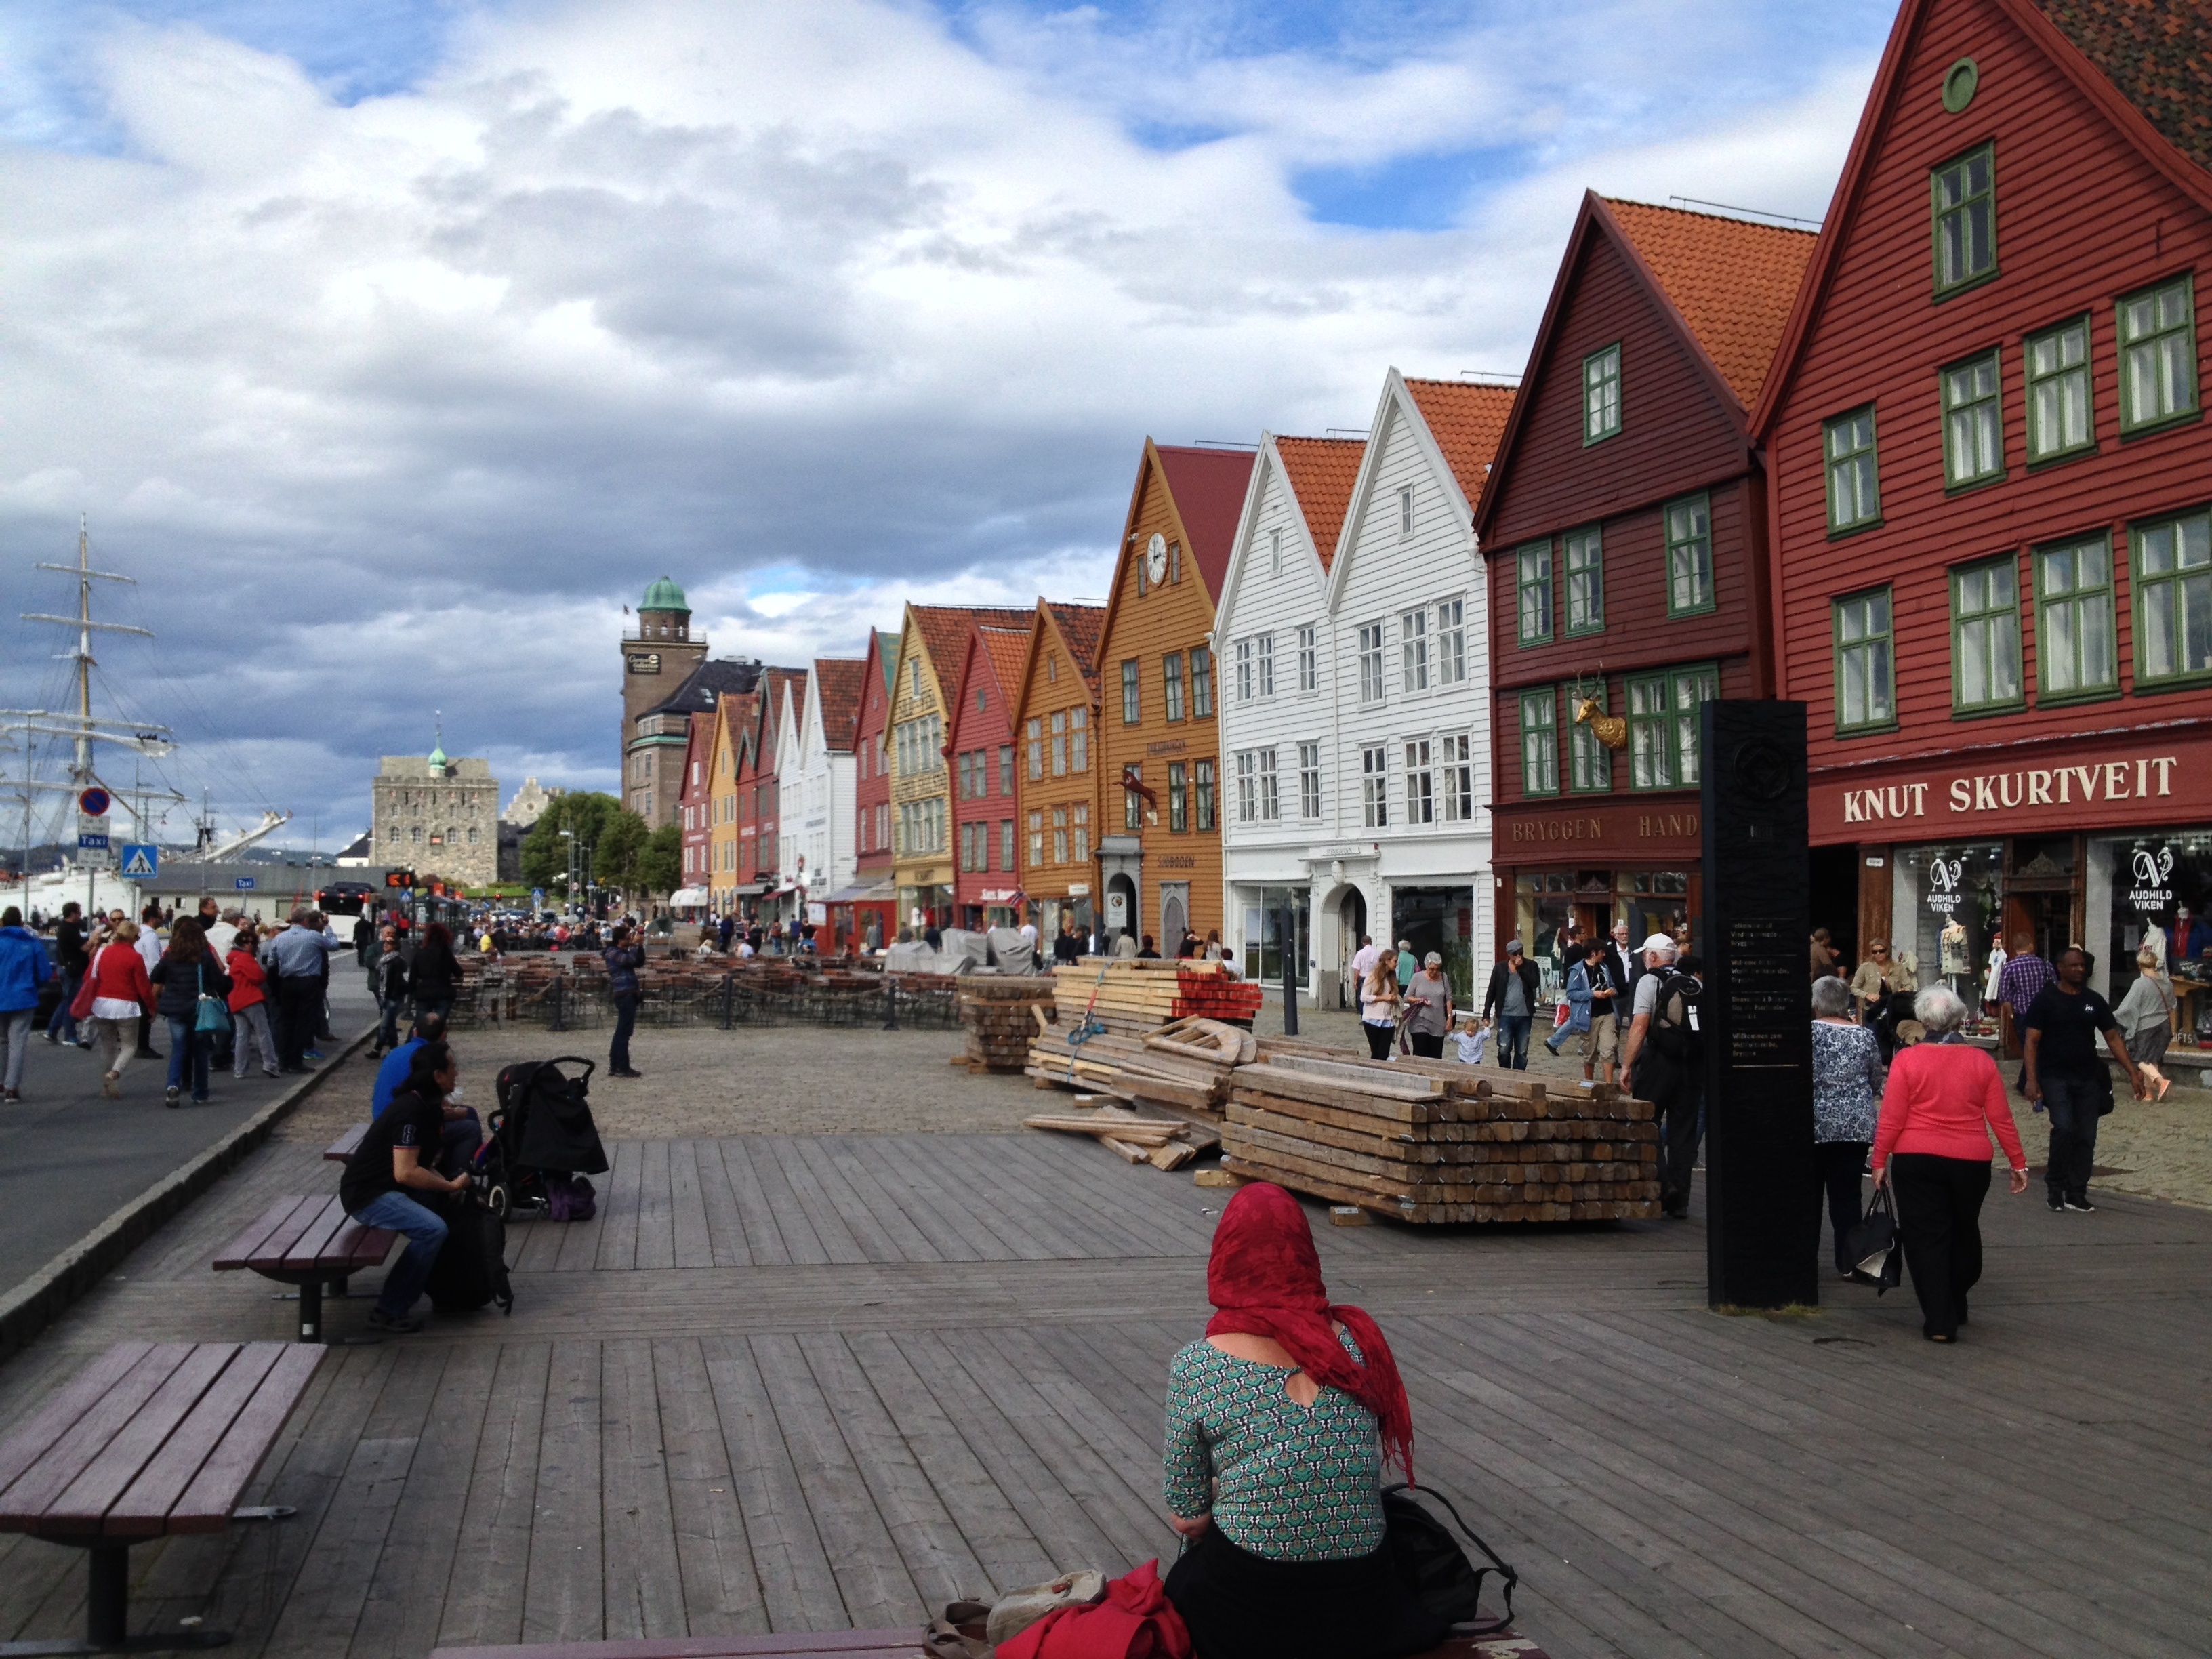
pedestrian, boardwalk, road, street, town, city, walkway, cityscape, downtown, vacation, travel, plaza, landmark, tourism, waterway, infrastructure, town square, human settlement